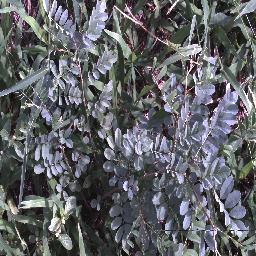
Label: negative